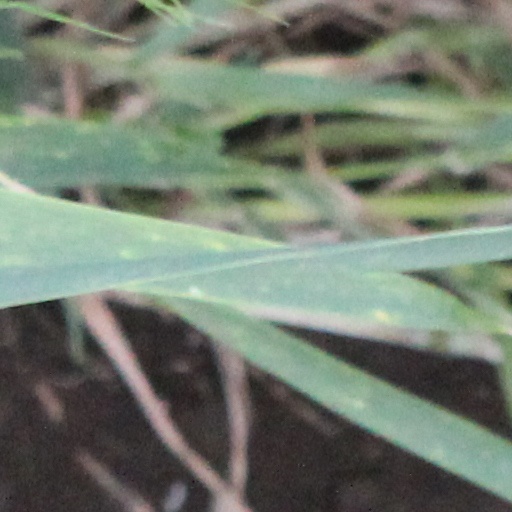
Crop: wheat